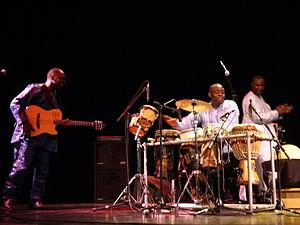
Les Frères Guissé (groupe sénégalais) en concert à Vandoeuvre (Meurthe-et-Moselle)
Les Frères Guissé sont un groupe musical sénégalais.leur carrière a officiellement commencé en 1995.on participé à plusieurs festivals dans le monde, notamment primé au festival d’été De Québec en 1997.